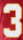
Number: 3